Tanja Kolbe

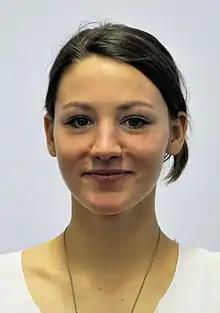
Tanja Kolbe in 2014

Tanja Kolbe (born 7 September 1990) is a German former competitive ice dancer. With Stefano Caruso, she won seven international medals and two German national silver medals. They placed eighth at the 2013 European Championships and competed at the 2014 Winter Olympics, finishing 19th.